Theodor Herzl

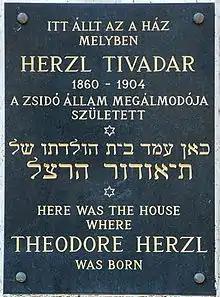
A plaque marking the birthplace of Theodor Herzl, Dohány Street Synagogue, Budapest

Herzl Day is an Israeli national holiday celebrated annually on the tenth of the Hebrew month of Iyar, to commemorate the life and vision of Herzl.